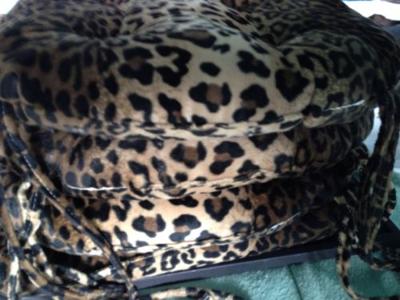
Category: chair